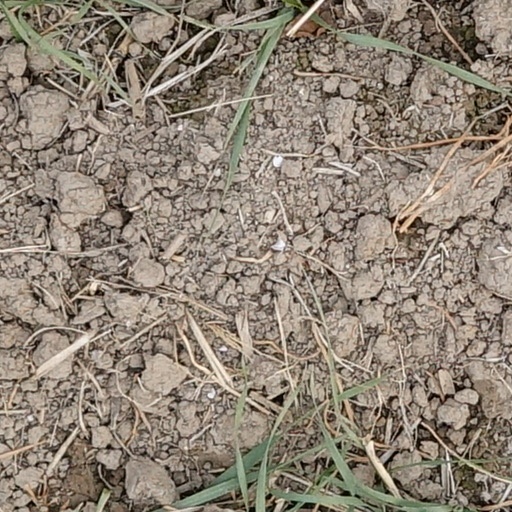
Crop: wheat